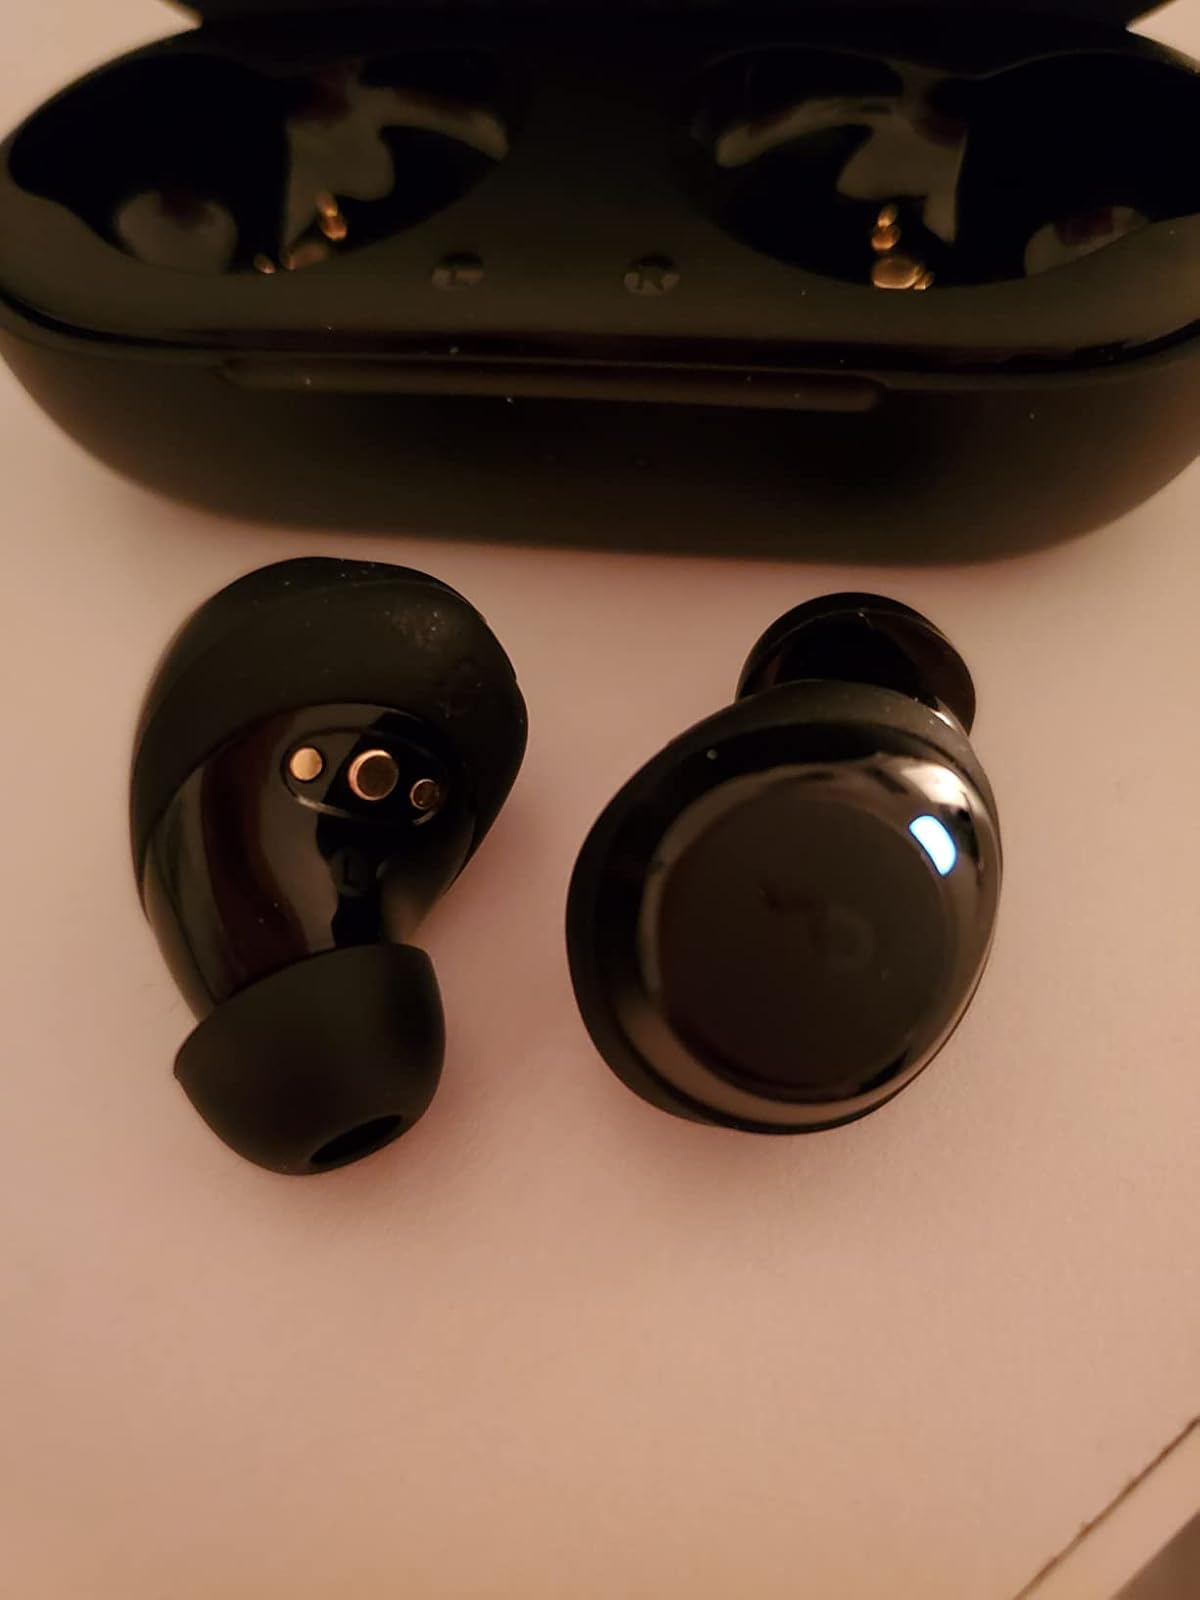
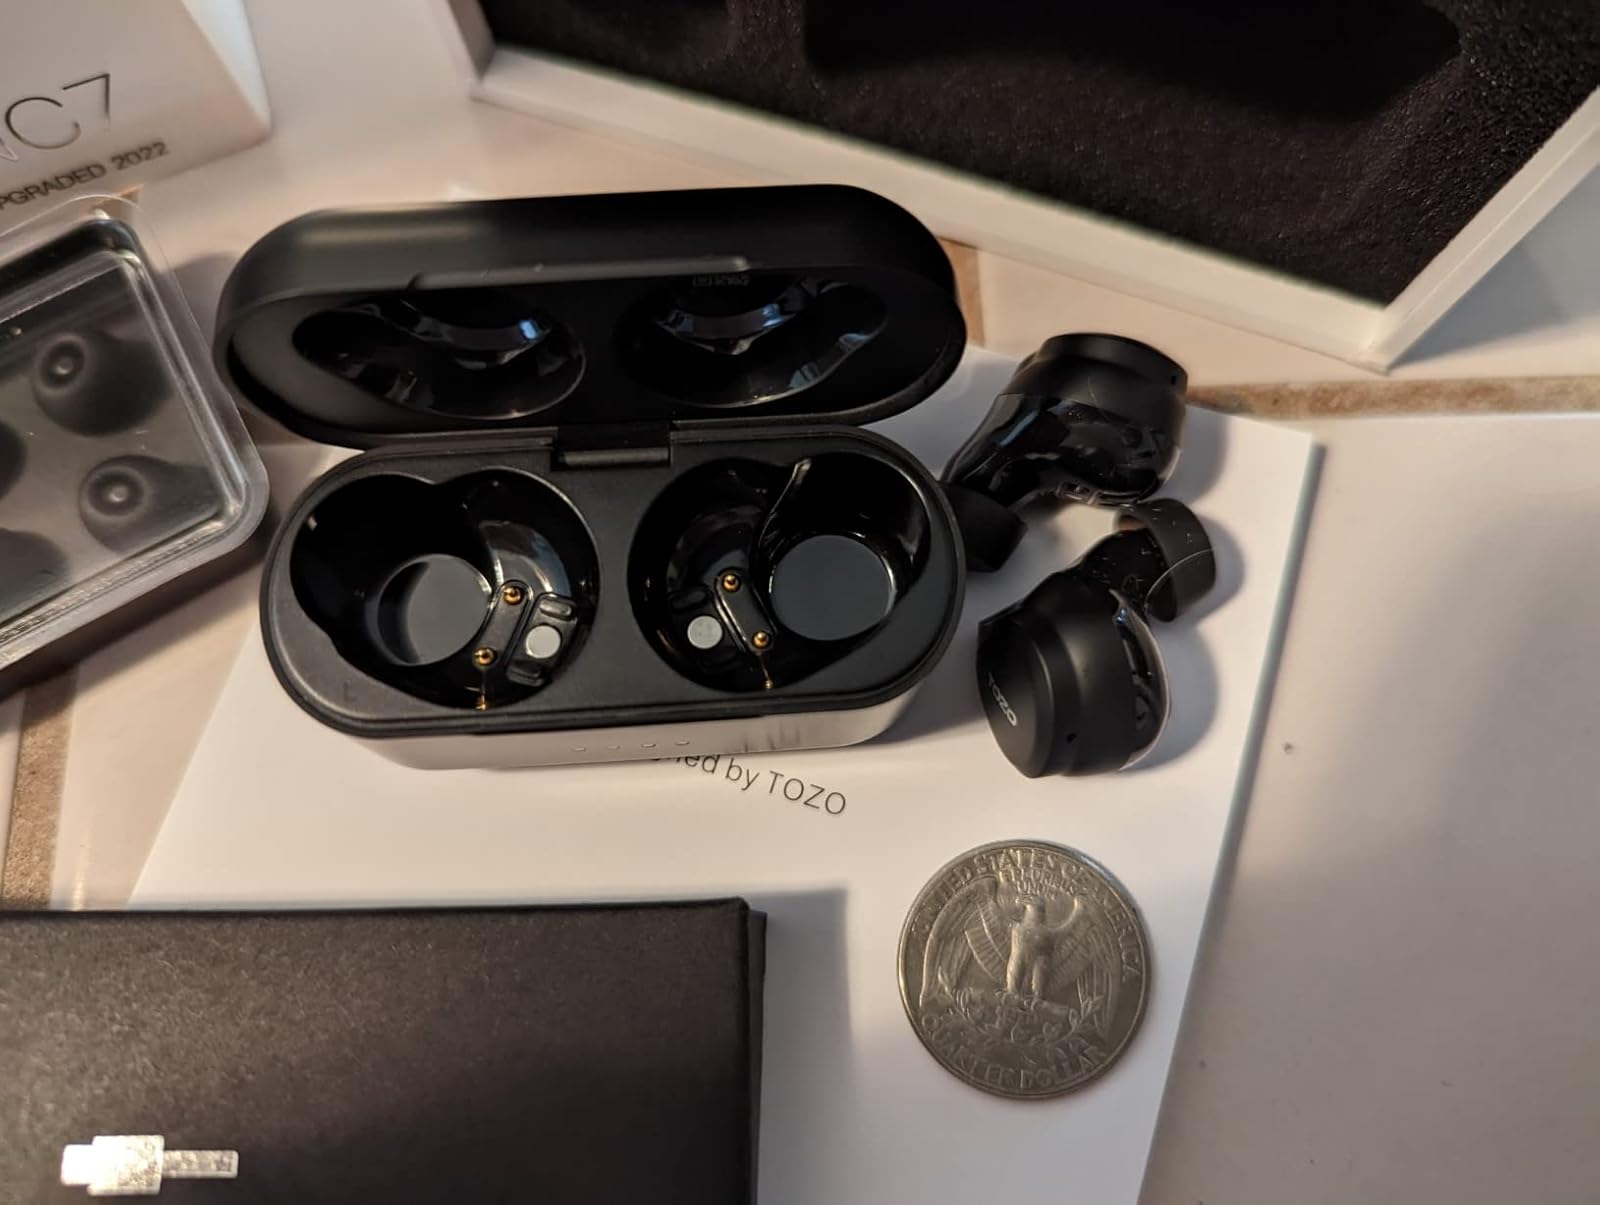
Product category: earbuds
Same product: no